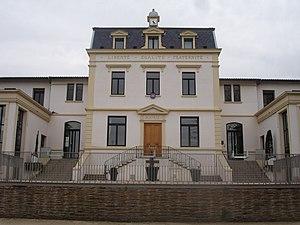
Charly (69)
Charly est une commune française située dans la métropole de Lyon, en région Auvergne-Rhône-Alpes.